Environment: real
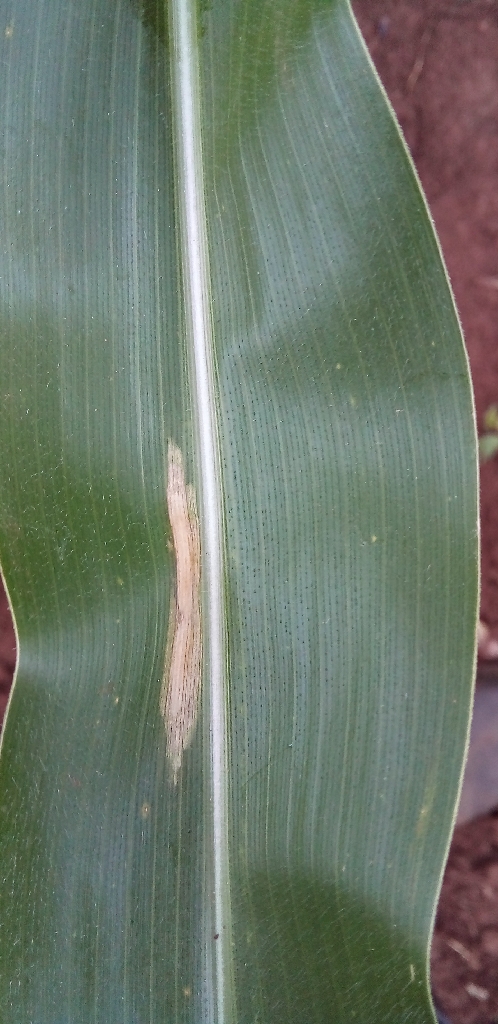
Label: northern_corn_leaf_blight